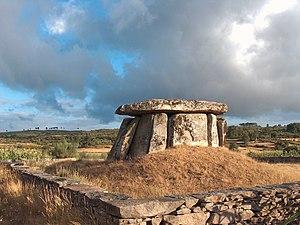
Anta de Pendilhe. Pendilhe, Municipalité de Vila Nova de Paiva, District de Viseu, Portugal.
Anta de Pendilhe est un dolmen situé dans la paroisse de Pendilhe, municipalité de Vila Nova de Paiva, district de Viseu, au Portugal.